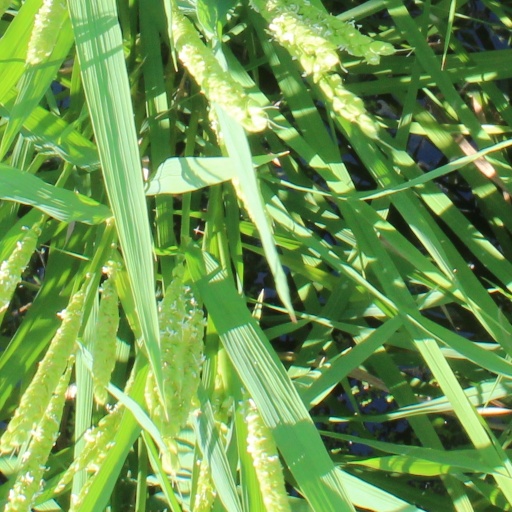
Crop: rice